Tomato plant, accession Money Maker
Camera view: tilt-top (135 deg); turntable rotation: 240 degrees
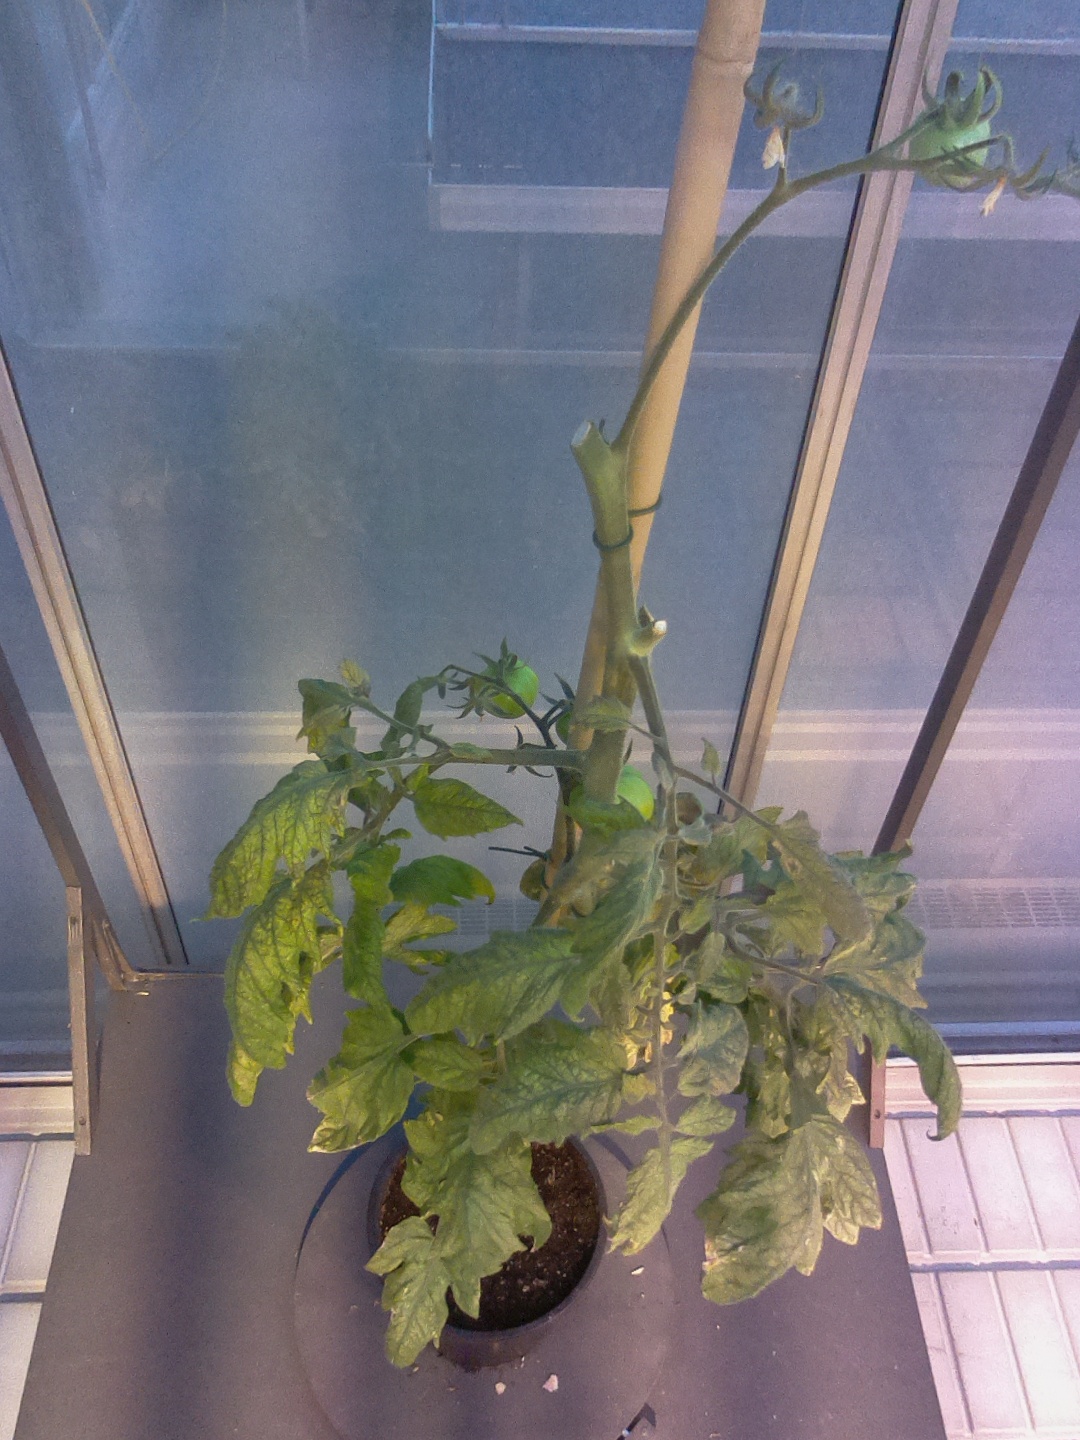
BBCH growth stage 76: 60%-70% of final fruit size